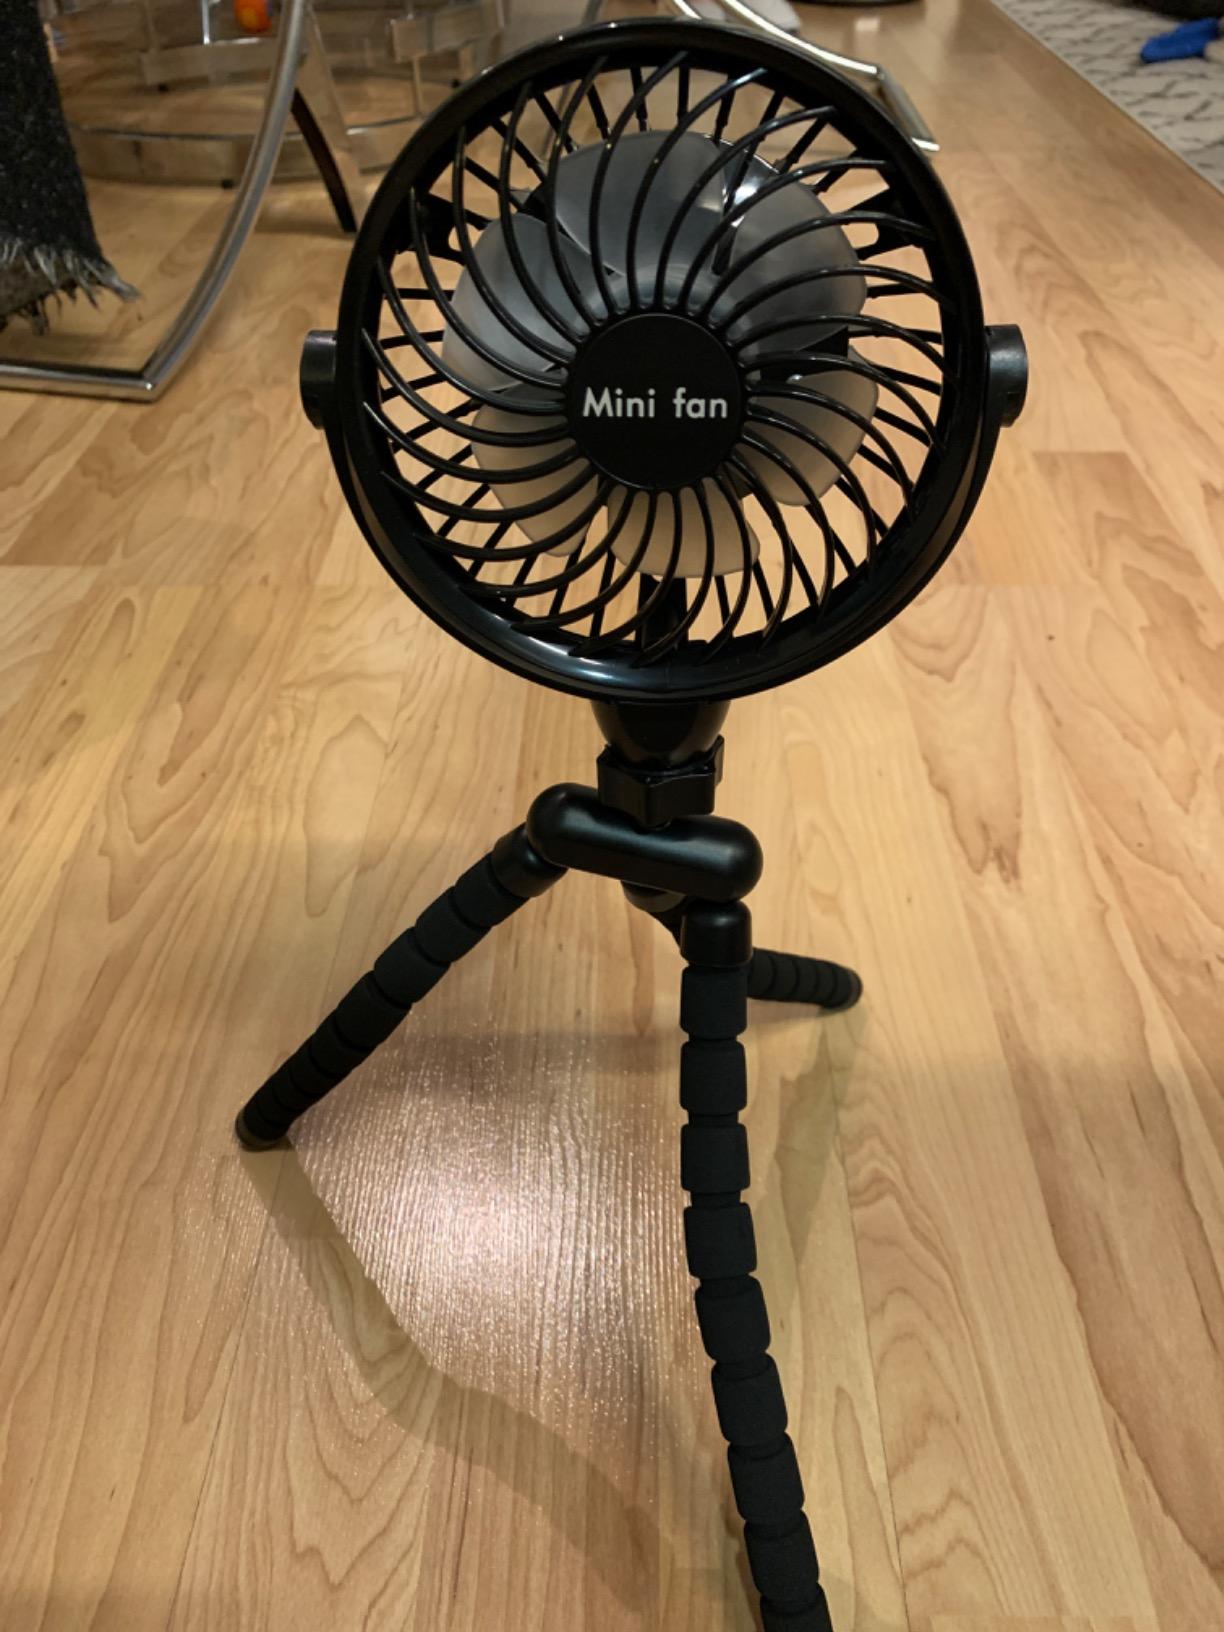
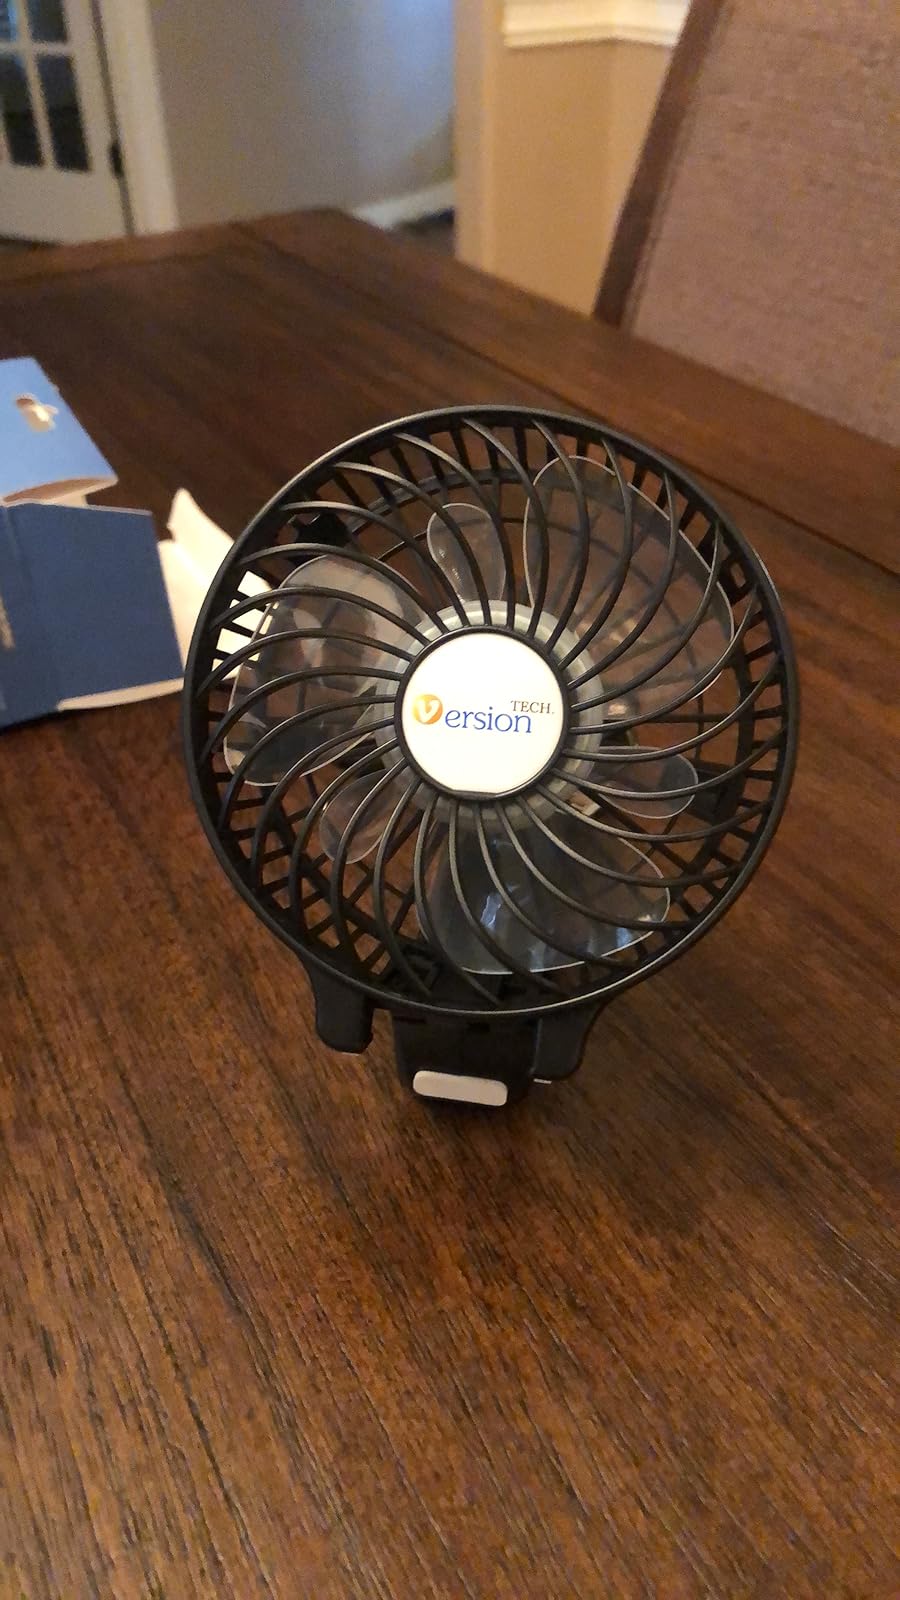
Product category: fan
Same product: no